Tom Hamilton (sportscaster)

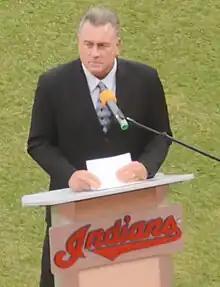
Hamilton in 2014

Tom Hamilton (born August 19, 1954) is an American sportscaster, primarily known as the chief radio play-by-play announcer for the Cleveland Guardians of Major League Baseball for 35 years. He is the recipient of the 2025 Ford C. Frick Award from the National Baseball Hall of Fame.